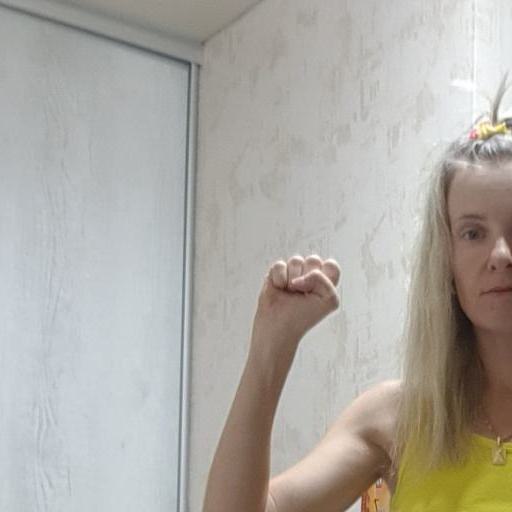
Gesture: fist